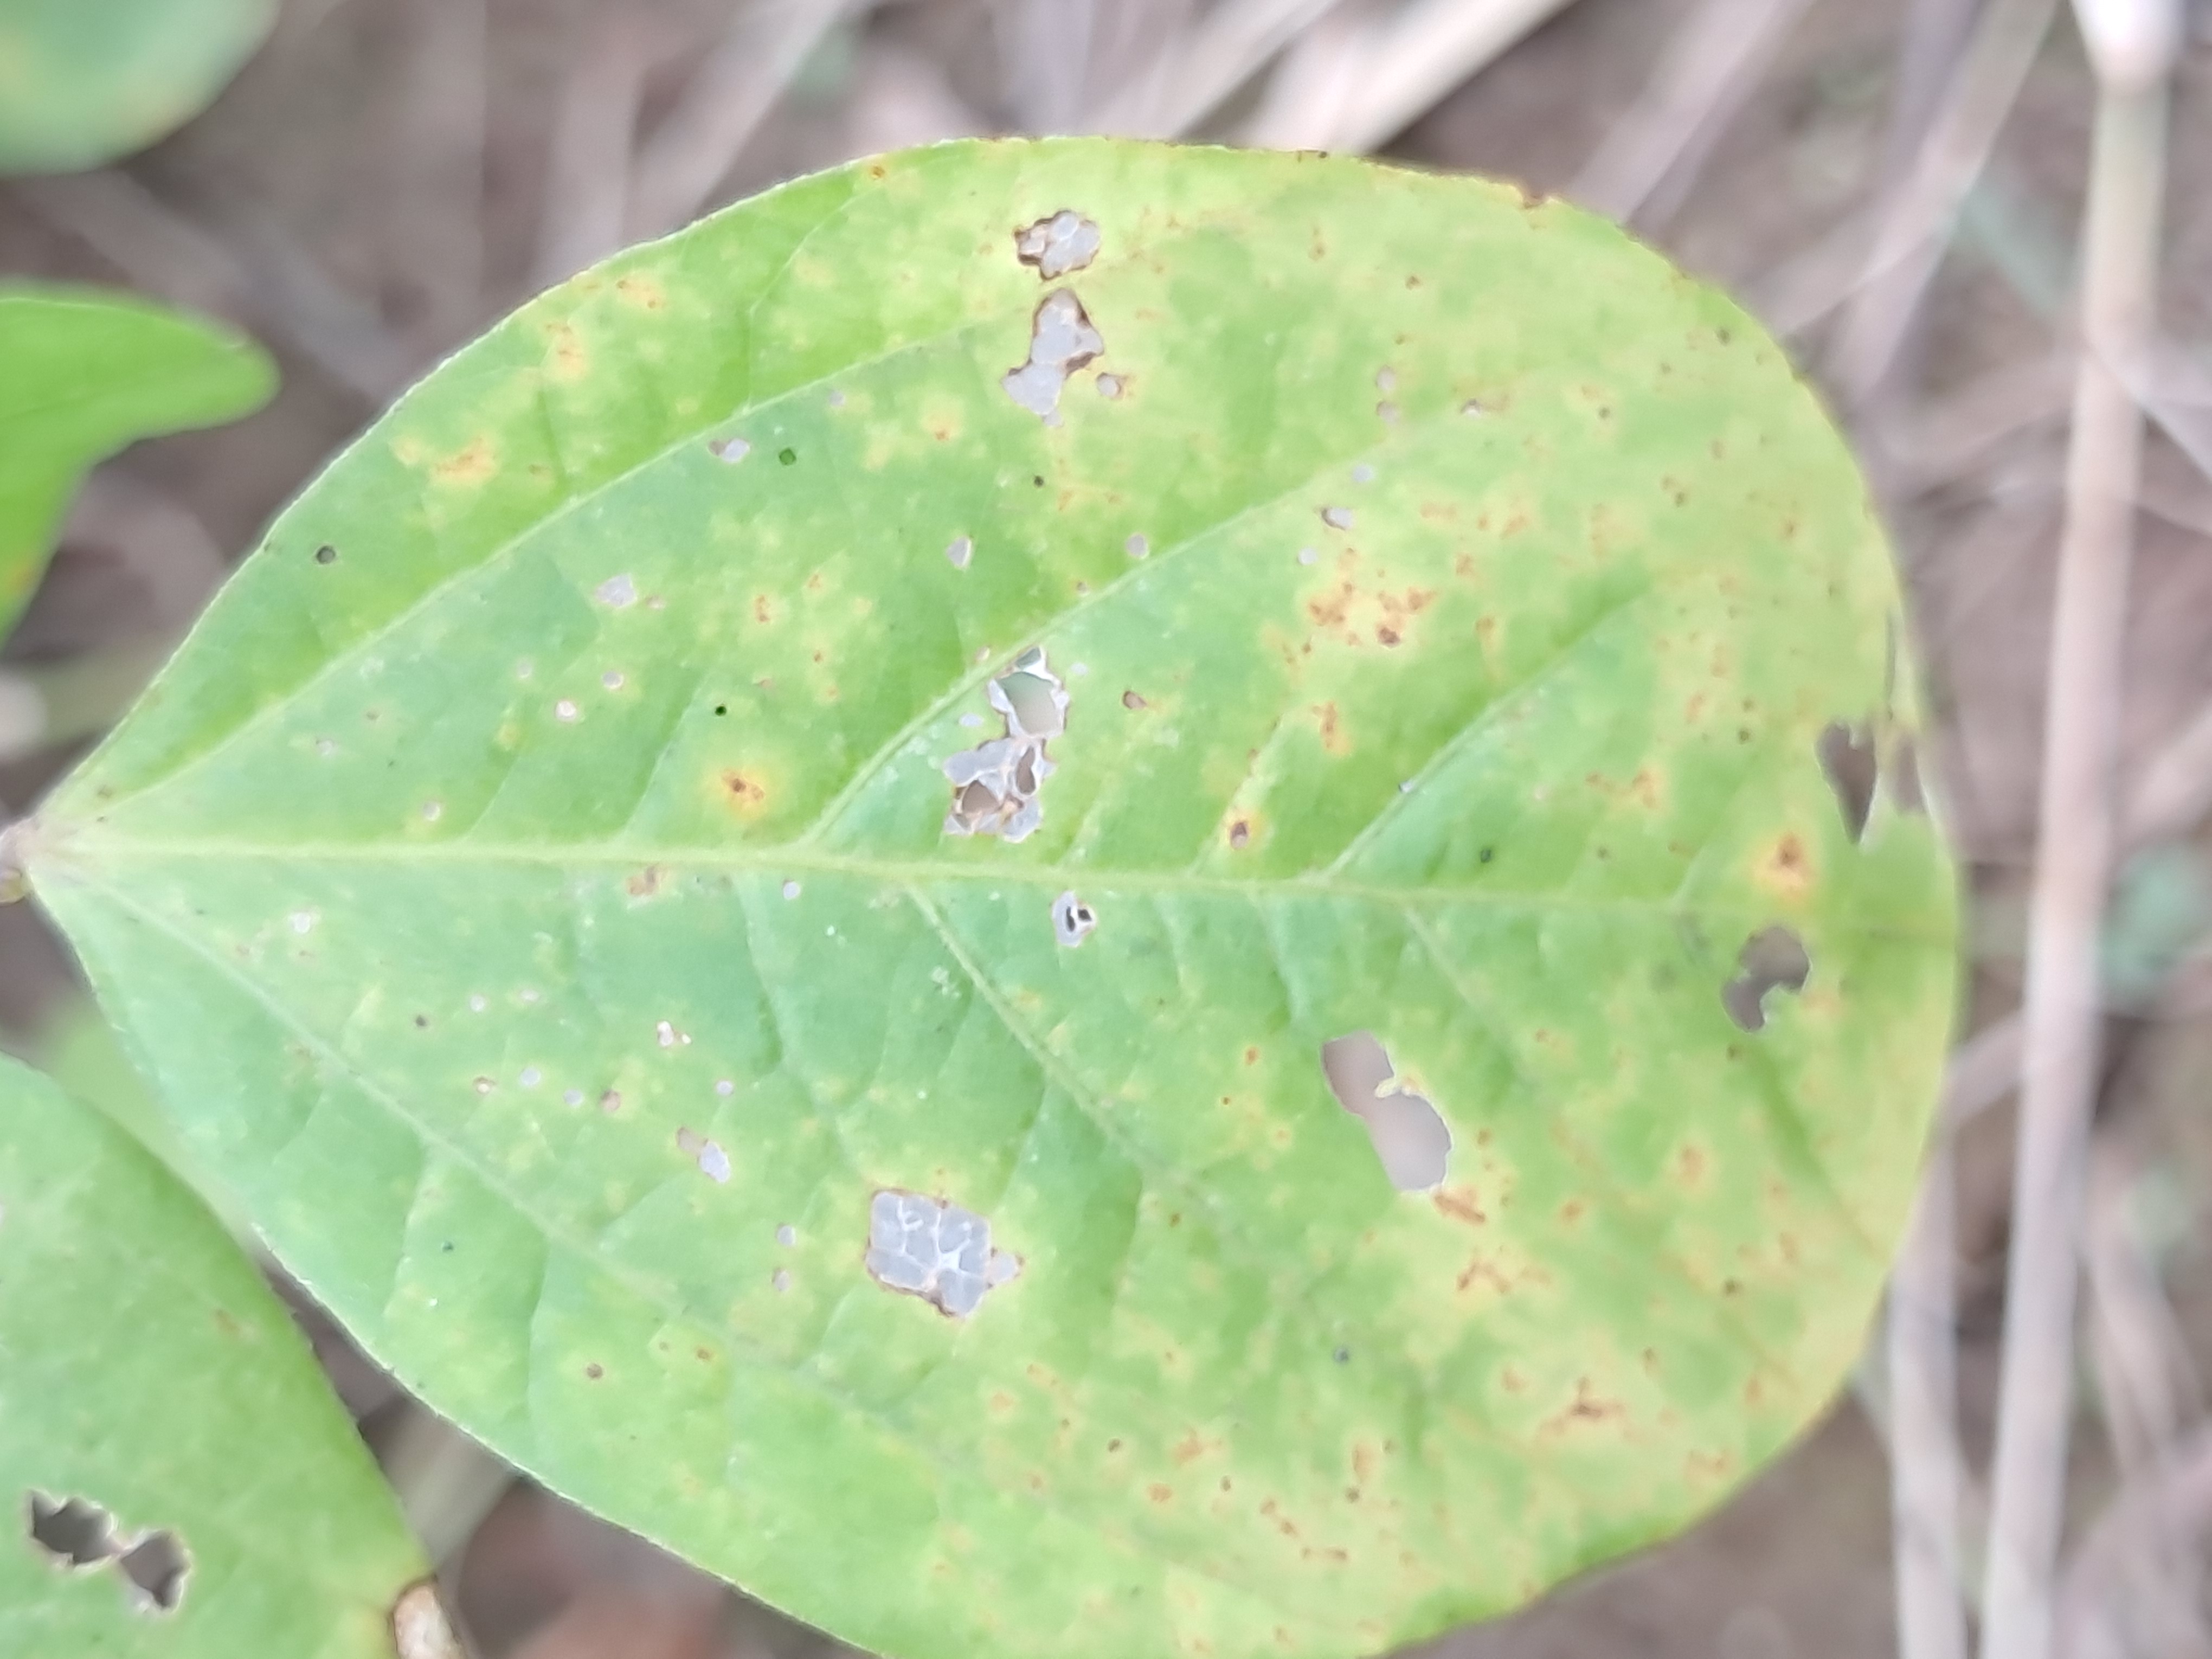
Label: Spectoria_Brown_Spot